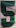
Number: 5